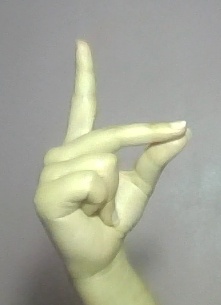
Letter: ta